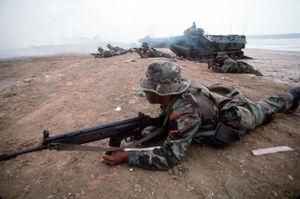
Le HK33 est un fusil d'assaut apparu au milieu des années 1960 et fabriqué par la firme allemande Heckler & Koch. Il fut le premier concurrent du M16/AR-15 sur le marché international.